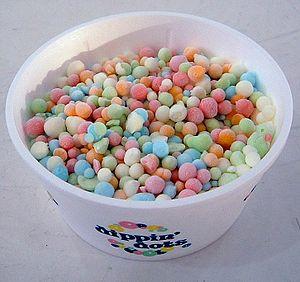
Dippin' Dots est une marque américaine de crème glacée, créée en 1987 par Curt Jones. Cette glace a été créée par surgélation et ceci fait que la glace de Dippin' Dots a moins d'air que celle normale. Le résultat : des petites sphères de glace. Le slogan de la marque est « Glace de l'Avenir ». Cette création est fabriquée par Dippin' Dots Inc, basé en Paducah, Kentucky.